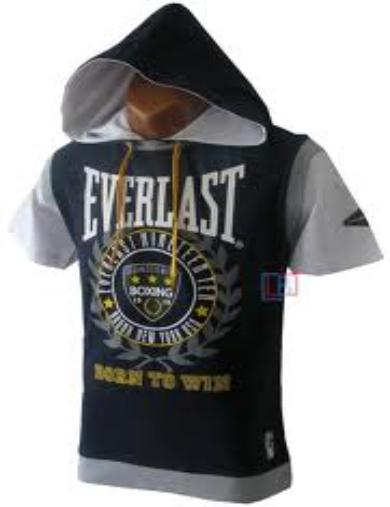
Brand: Everlast
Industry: Clothes